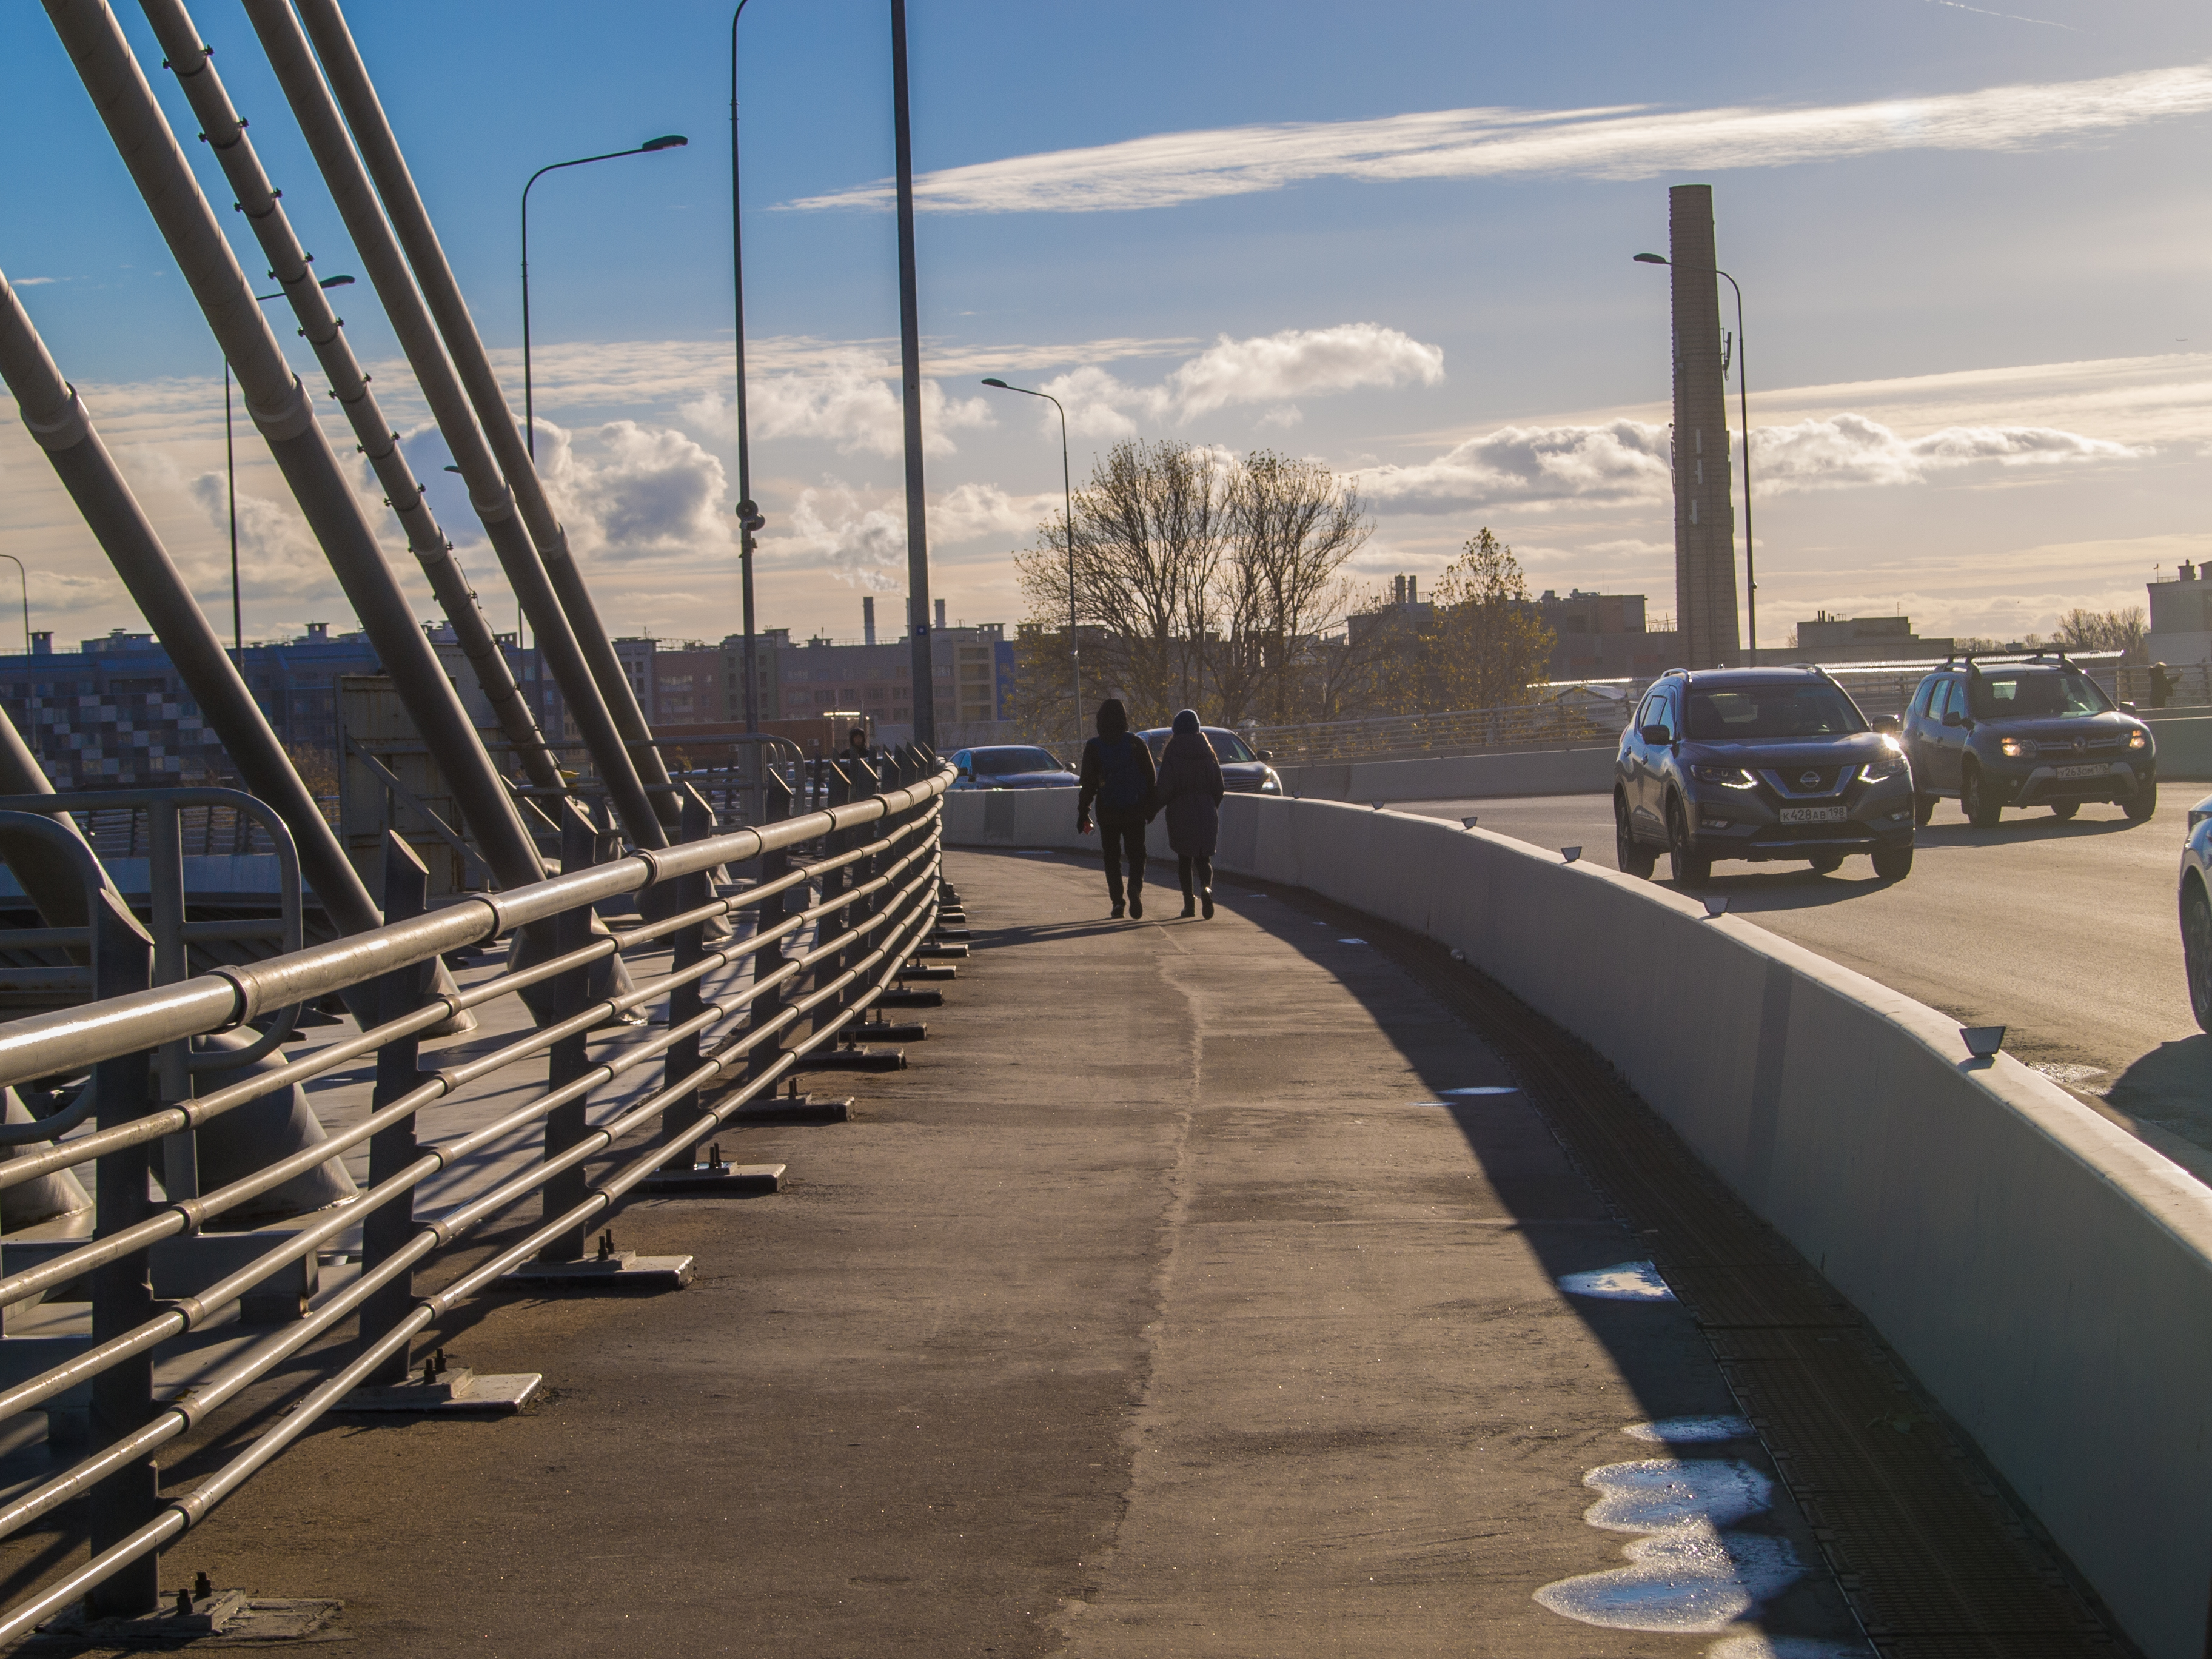
images, cloud, sky, wheel, street light, car, infrastructure, vehicle, tire, lighting, architecture, road surface, asphalt, tree, city, sidewalk, road, wood, urban area, winter, bridge, pedestrian, walkway, public utility, motor vehicle, evening, concrete bridge, horizon, nonbuilding structure, automotive exterior, cable stayed bridge, handrail, fixed link, metal, reflection, boardwalk, luxury vehicle, guard rail, girder bridge, full size car, shadow, lane, family car, beam bridge, ocean, shoulder, street, compact car, suspension bridge